List of historic properties in Cottonwood, Arizona

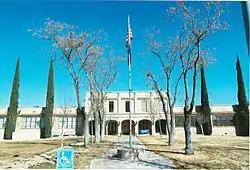
Clemenceau Public School

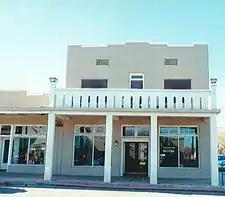
Cottonwood Hotel

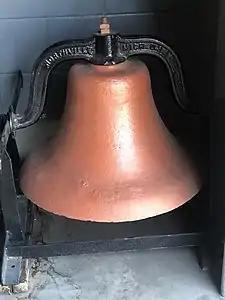
Historic town Fire Bell

The following is a brief description with the images and the original names of the historic properties located within the Cottonwood Commercial Historic District.